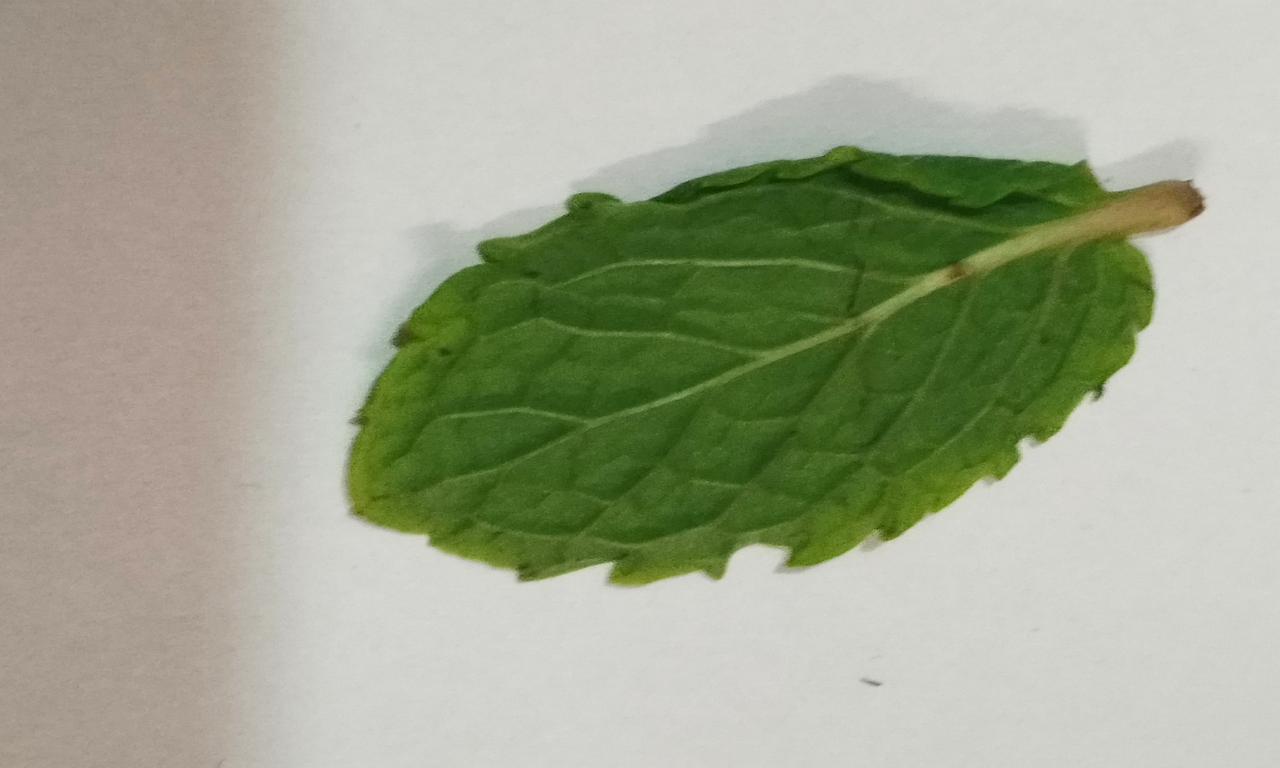
Label: Fresh